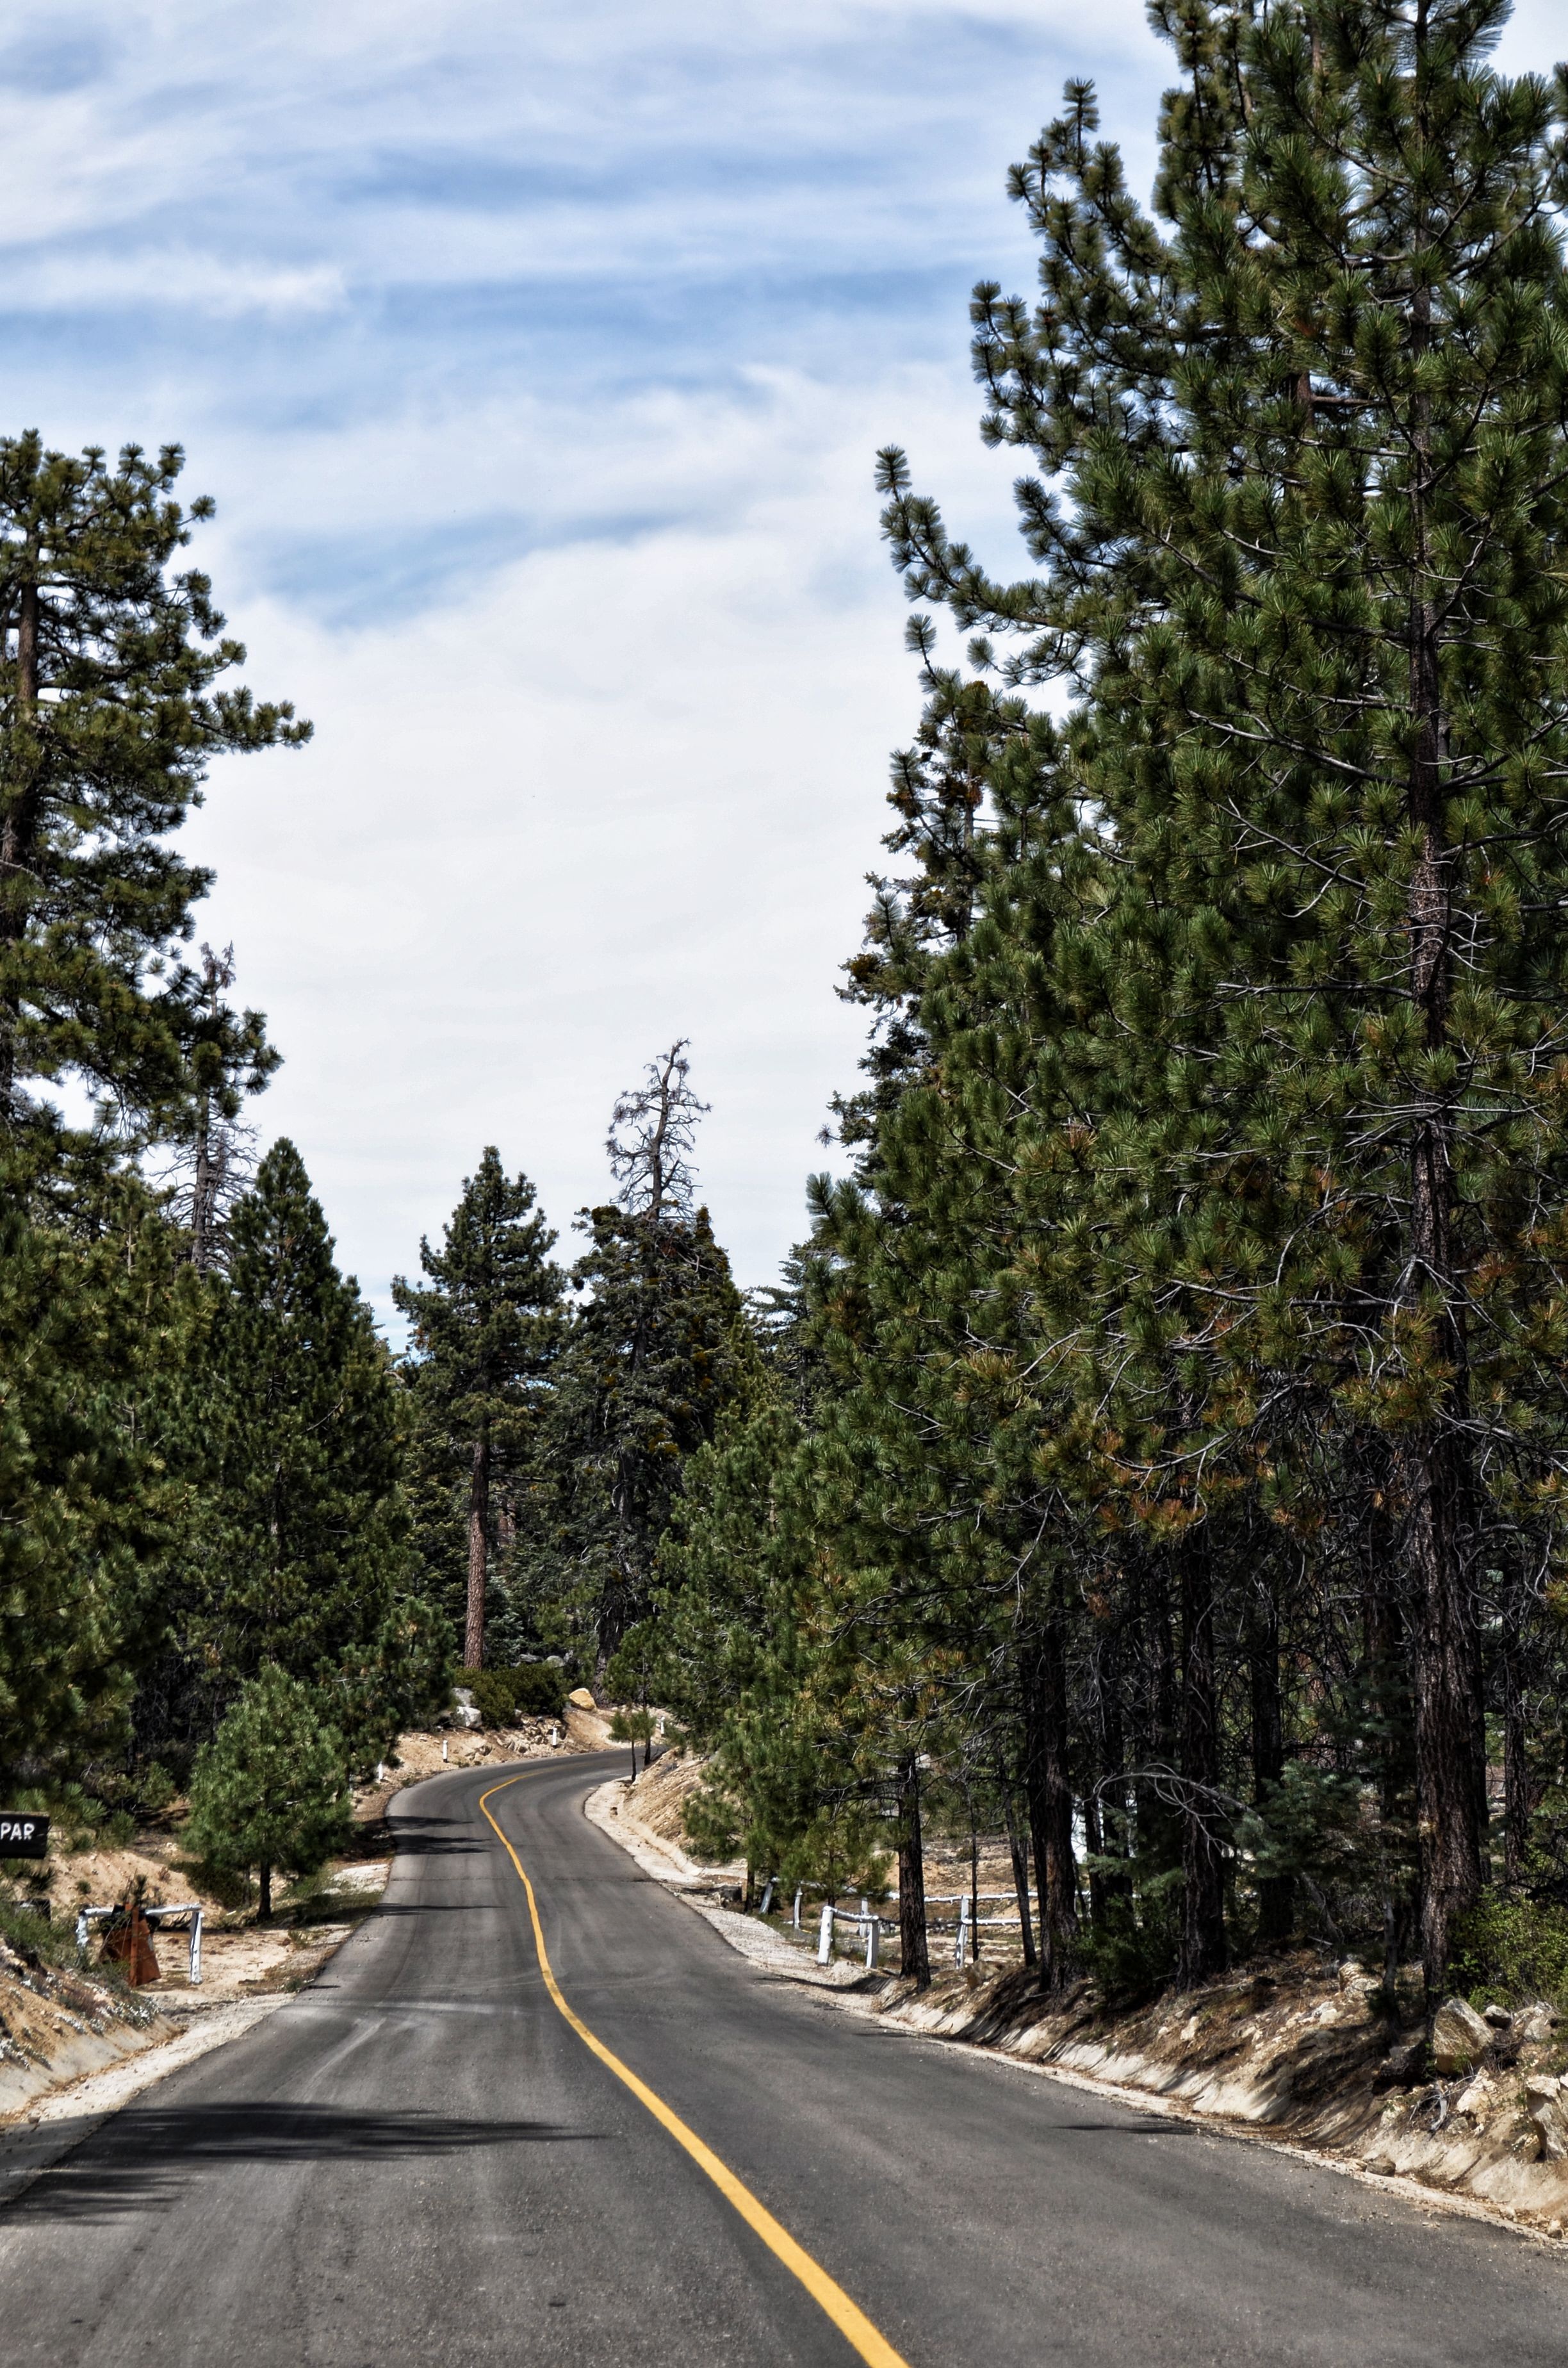
landscape, tree, forest, path, mountain, plant, road, trail, highway, asphalt, travel, walk, autumn, lane, mexico, infrastructure, lead, woody plant